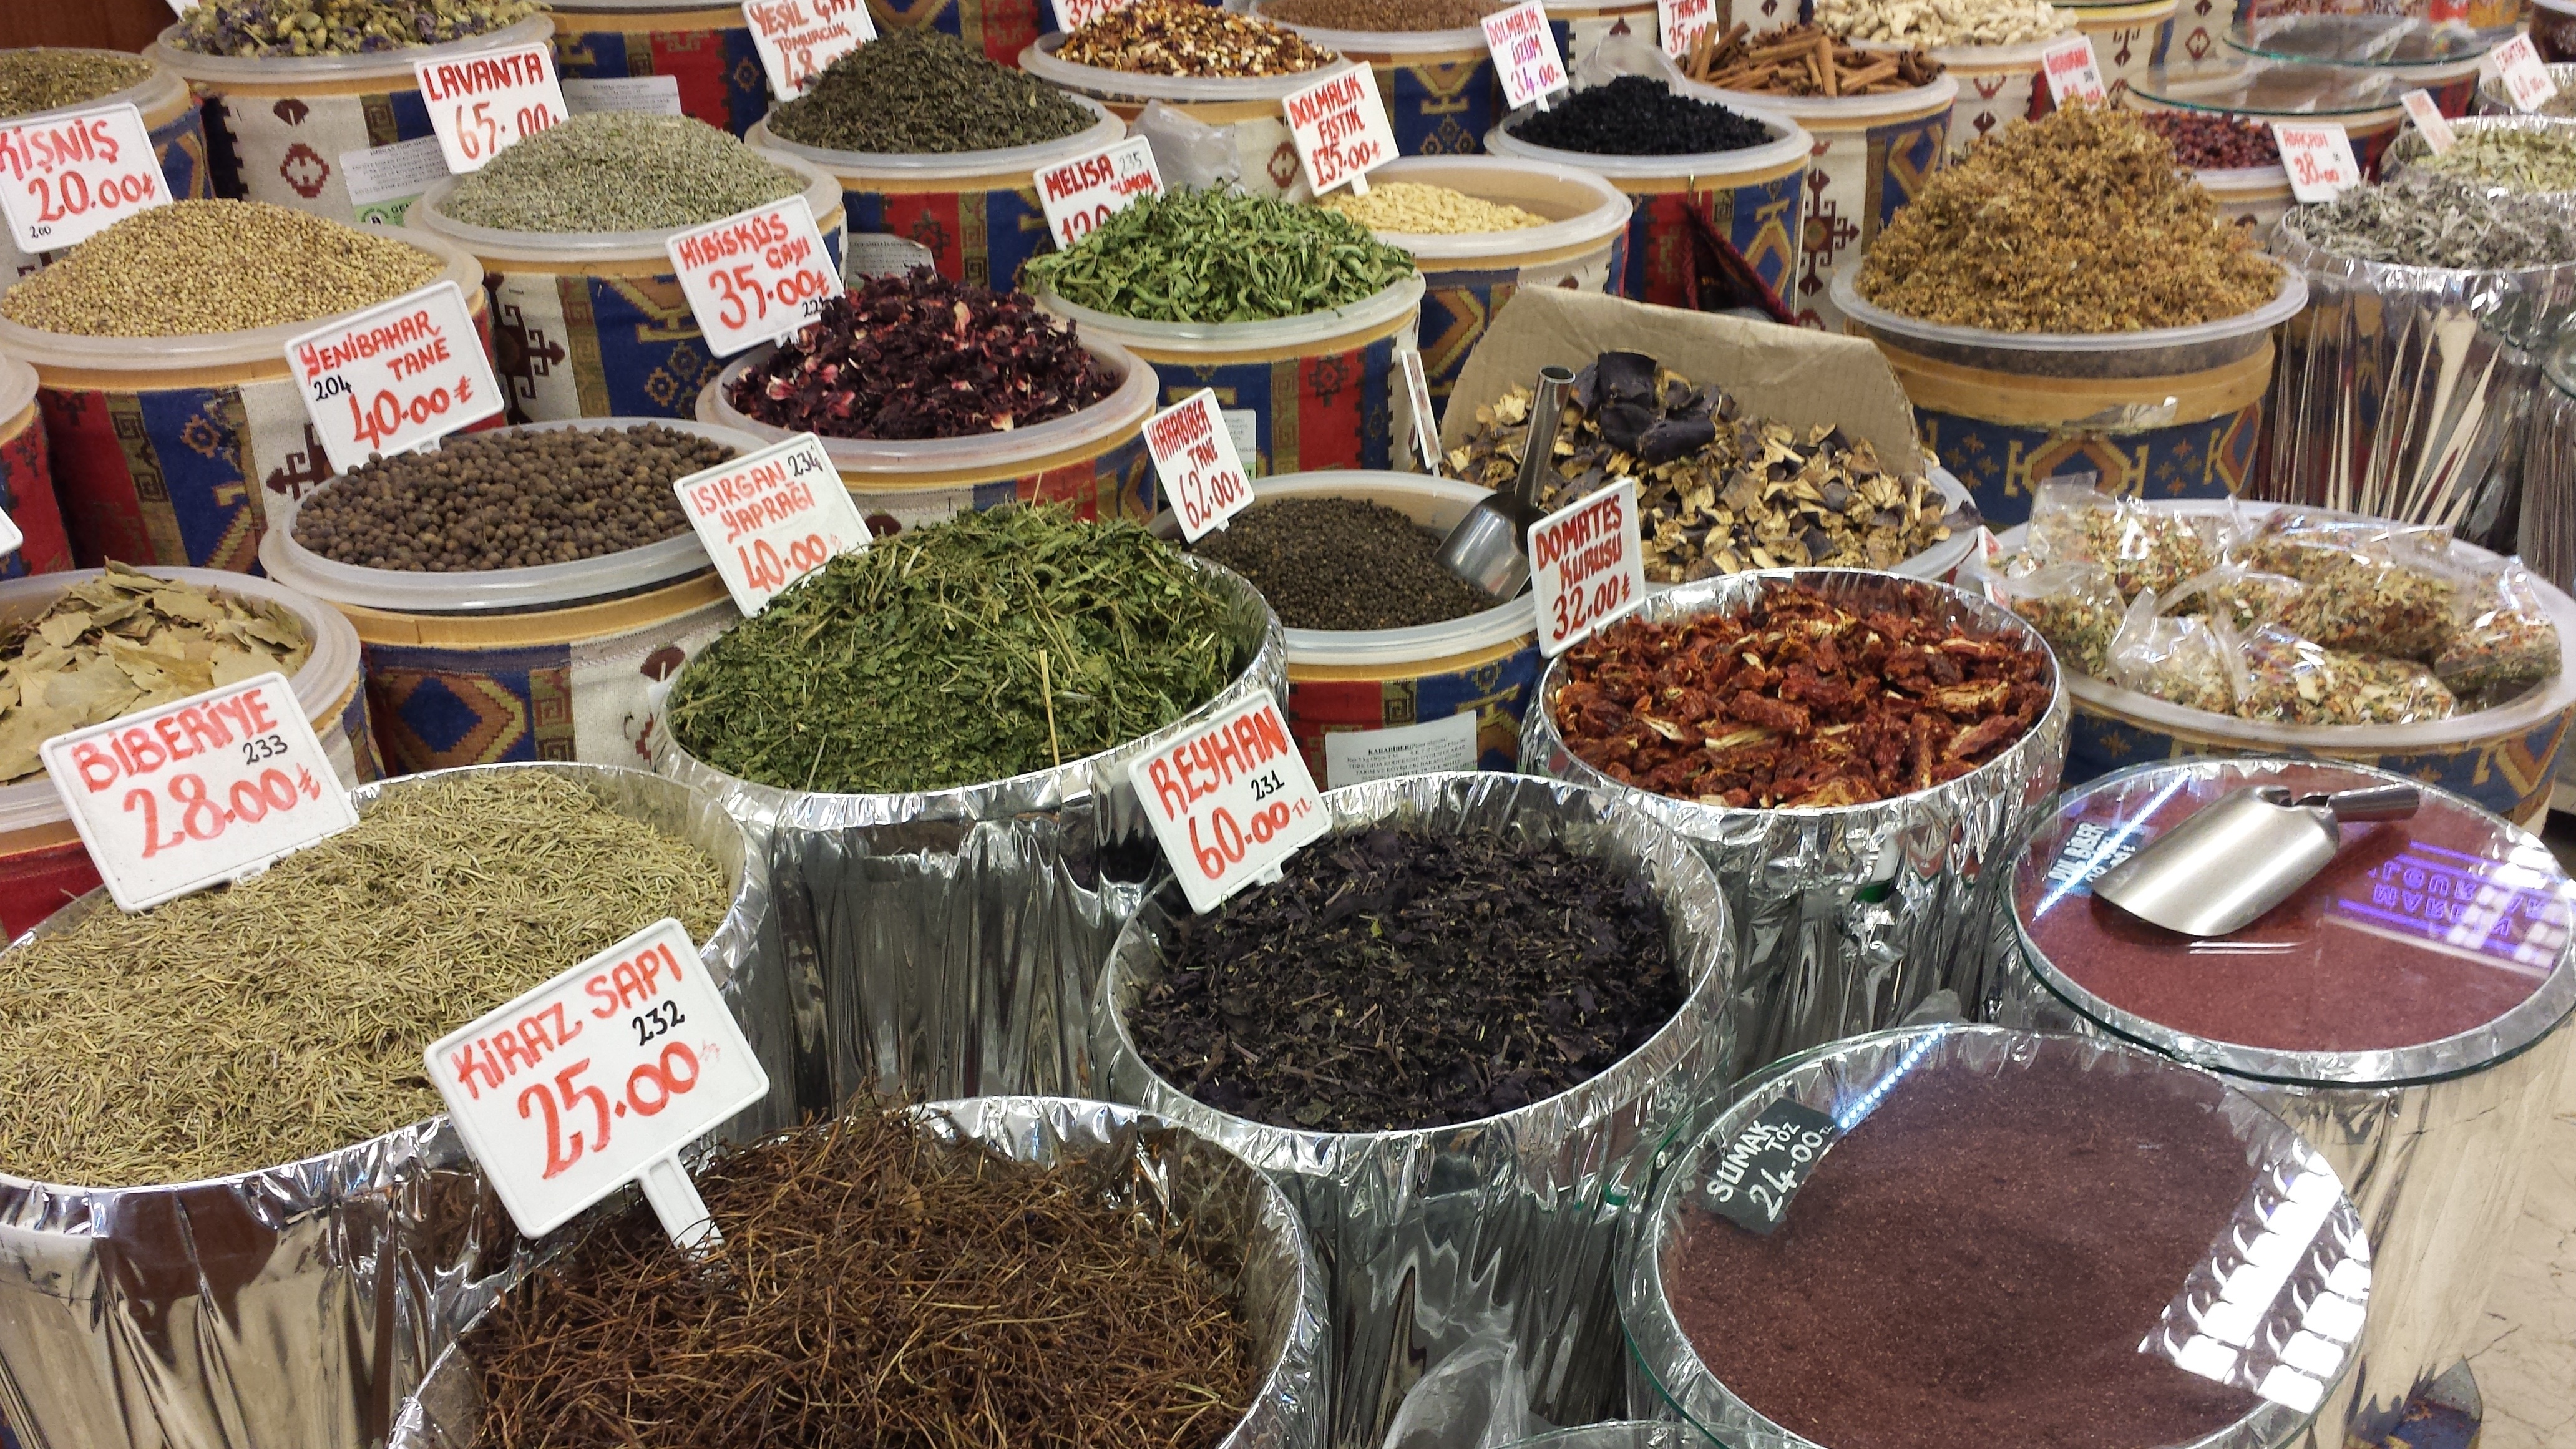
flower, city, food, bazaar, market, public space, spices, arabia, human settlement, open spices